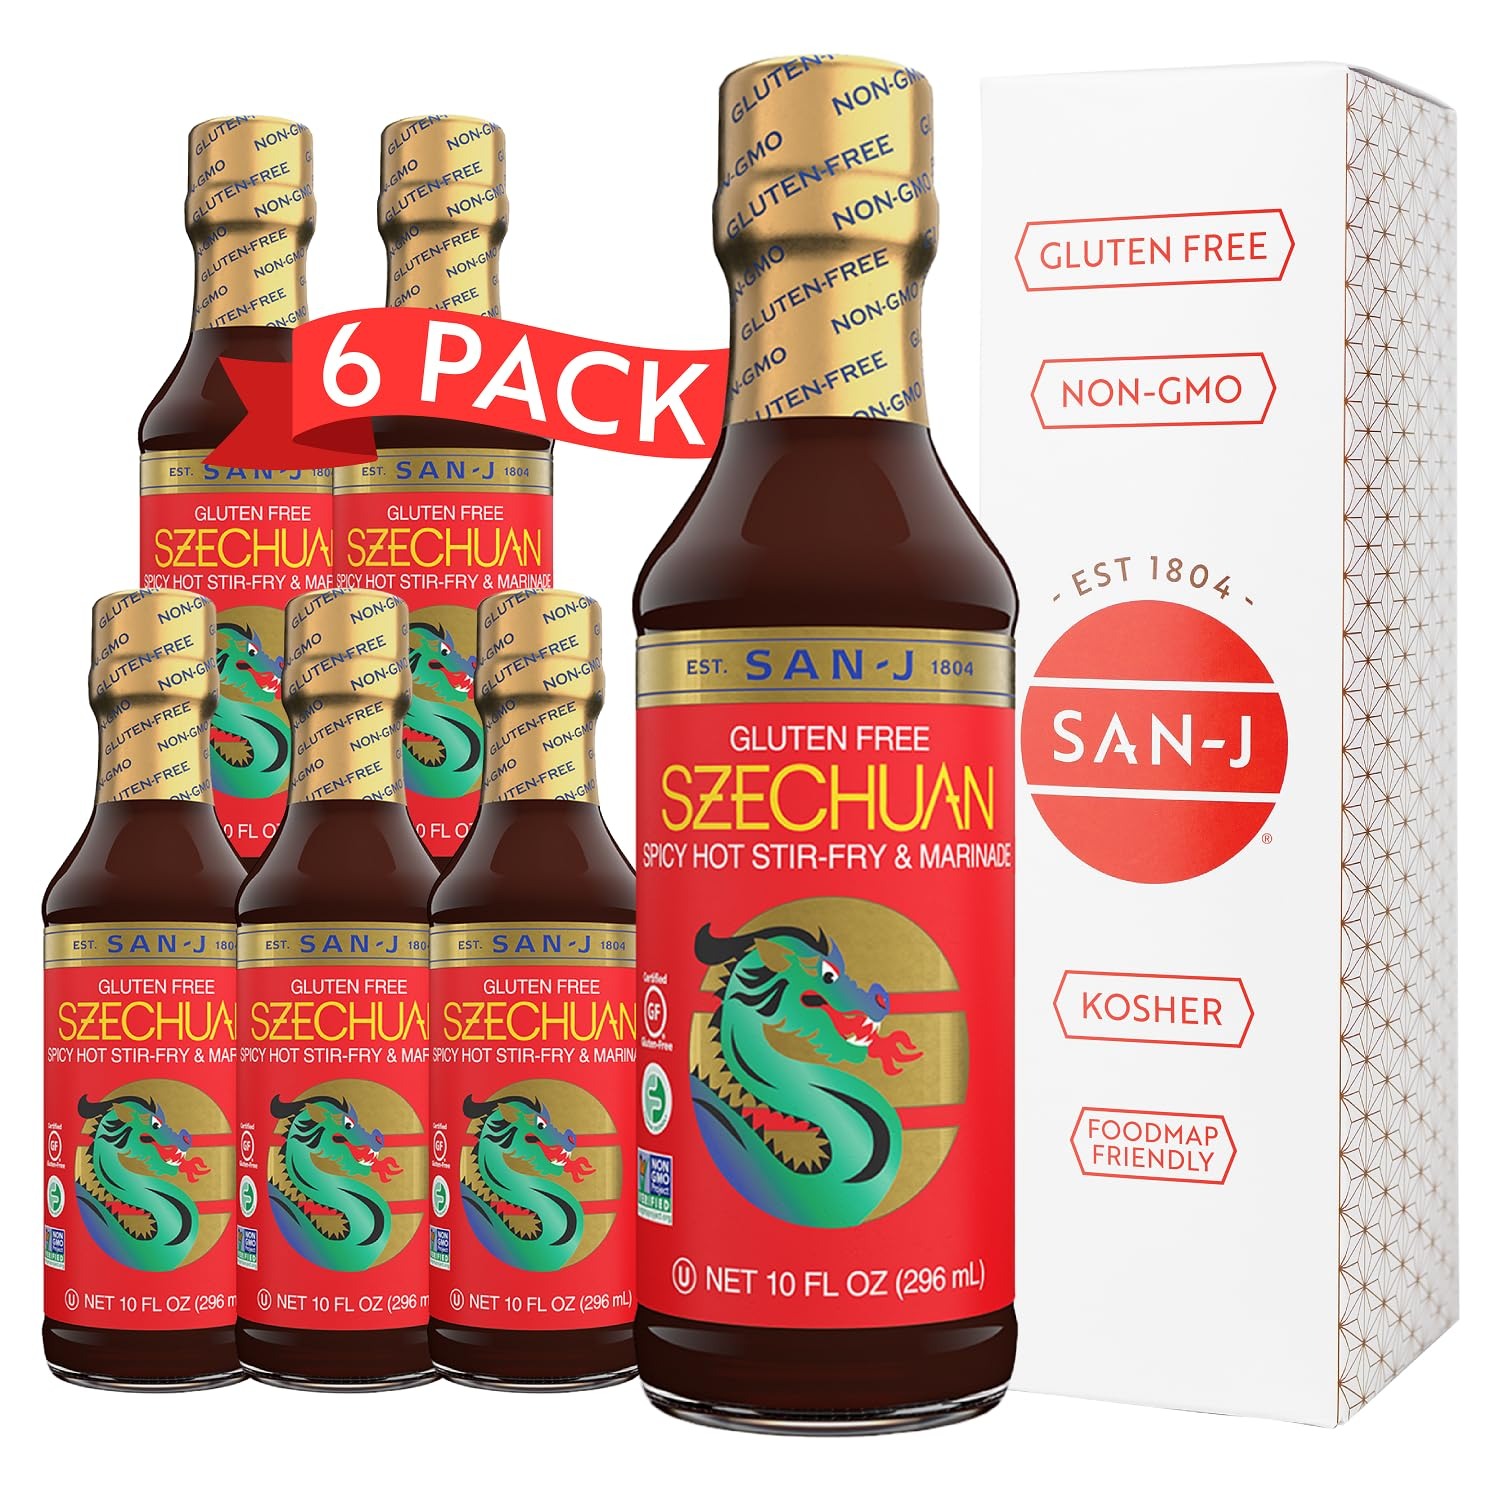
Item Name: San-J - Spicy Gluten Free Szechuan Sauce - Non-GMO - 10 oz. Bottles - 6 Pack
Bullet Point 1: FLAVORFUL AND SPICY: Raise the heat of your favorite foods and experience the exciting, tongue-tingling flavor of our Szechuan Sauce - made with a blend of spices, ginger, plum, sesame and our gluten-free Tamari Soy Sauce- this sauce infuses plenty of heat without overpowering the existing flavors
Bullet Point 2: GLUTEN FREE: Our brewing and blending methods give San-J Gluten-Free Szechuan Sauce great flavor-enhancing properties and if you are gluten-free, we invite you to try this sauce certified by the Gluten-Free Certification Organization
Bullet Point 3: NON-GMO INGREDIENTS: San-J Szechuan Sauce uses premium ingredients. They are Non-GMO Project verified and certified FODMAP friendly with no artificial perservatives, colors or flavors added. Made with our signature Tamari soy sauce, it has a rich and complex taste that elevates flavors of any dish
Bullet Point 4: A PERFECT PAIRING: Use San-J Gluten Free Szechuan Sauce in stir fry dishes, noodles, or vegetables. Marinate meat, seafood, or tofu before hitting the grill. Add it to your chicken wings, a bowl of chili, or scrambled eggs. Add a splash to spice up your soups or stews
Bullet Point 5: ABOUT US - San-J's mission is to bring a smile to every table - our desire to reinvigorate kitchens everywhere extends to meet special diet needs, including gluten-free, dairy-free, and plant-based diets
Value: 60.0
Unit: Ounce

Price: 9.97